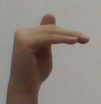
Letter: khaa